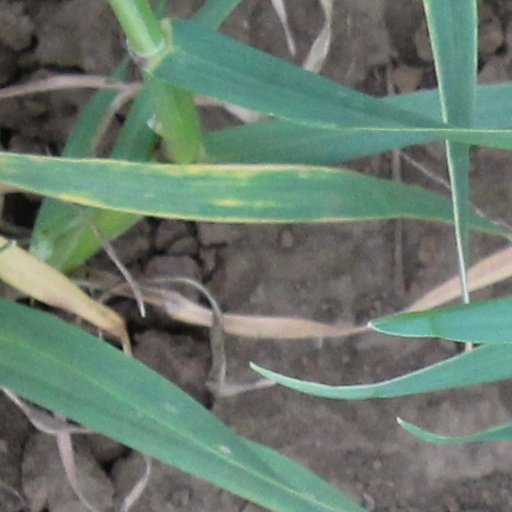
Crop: wheat